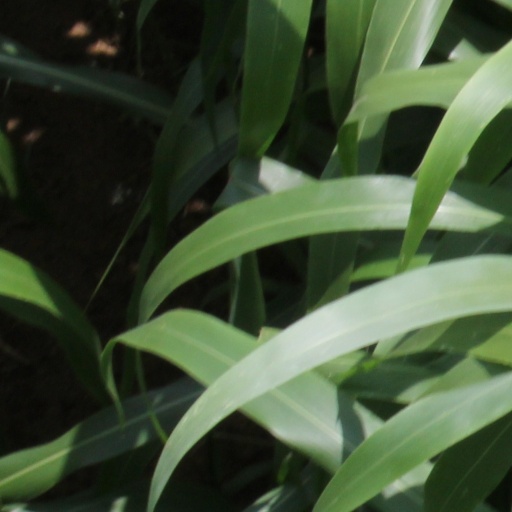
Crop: sorghum